2018 ATP Finals

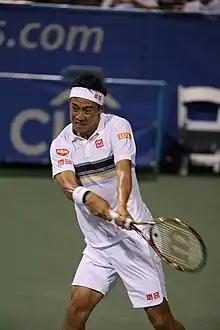
Nishikori reached the semifinals of the US Open

Dominic Thiem began the year at the Qatar ExxonMobil Open, where he reached the semifinals but had to withdraw prior to his match against Gaël Monfils due to an illness. At the Australian Open, he once again reached the fourth round but was upset by American Tennys Sandgren in five sets. He then claimed his first title at the Argentina Open defeating Aljaž Bedene in the final and without dropping a set all tournament long. He then competed at the Rio Open and the Abierto Mexicano Telcel but lost to Fernando Verdasco and Juan Martín del Potro respectively. He next competed at the Indian Wells Masters, retiring in the third set against Pablo Cuevas in the third round. At the clay season, he began with back-to-back finals at the Monte Carlo Masters and Barcelona Open losing to Rafael Nadal and Stefanos Tsitsipas, respectively. At the Mutua Madrid Open, he upset Nadal in the quarterfinals and eventually reached the finals for the second year in a row but yet again lost, this time to Alexander Zverev. In the Italian Open, he was upset by Fabio Fognini in the second round. He claimed his second title of the year at the Lyon Open defeating home favorite Gilles Simon in the final. At the French Open, he was able to reach his first slam final and faced Nadal, but lost in straight sets.